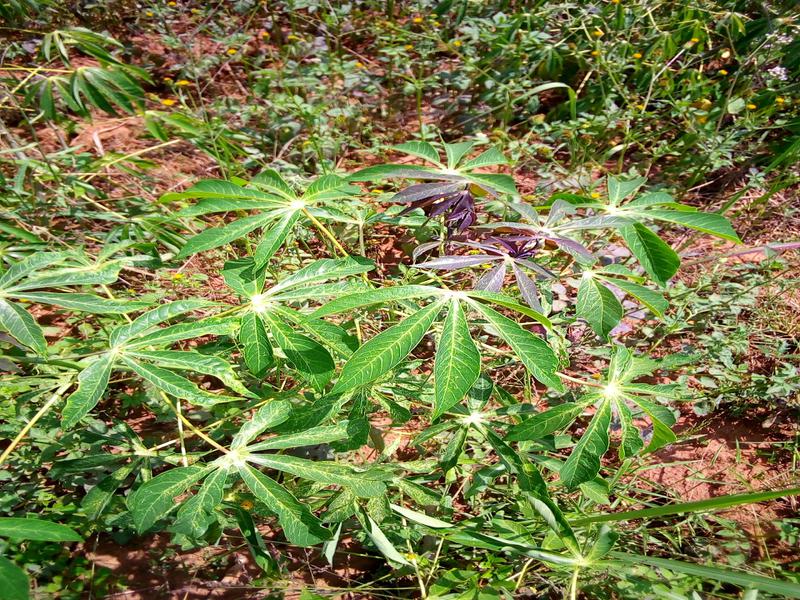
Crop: cassava
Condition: mosaic_disease